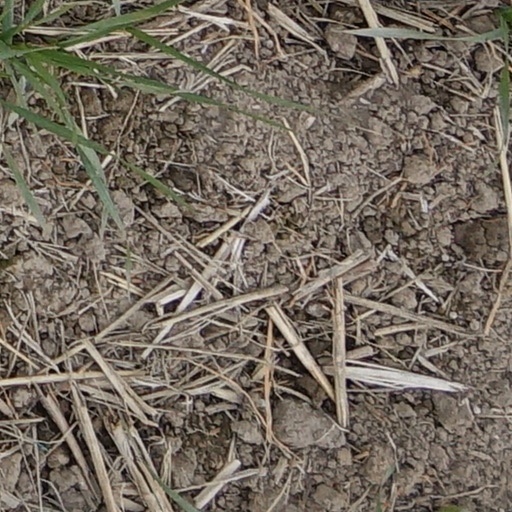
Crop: wheat